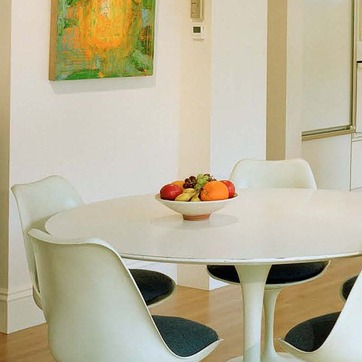
Material: food